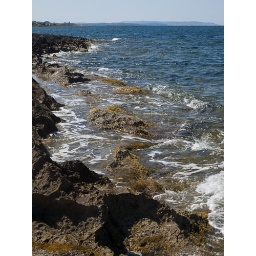
Detail of a rocky reef in Malta with beautiful crystal clear ocean water